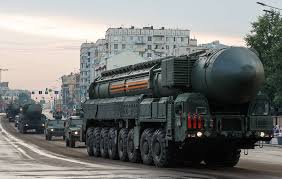
Label: Air Defense